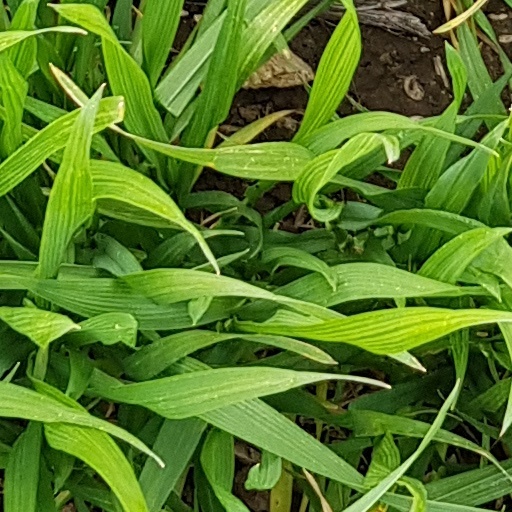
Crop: wheat